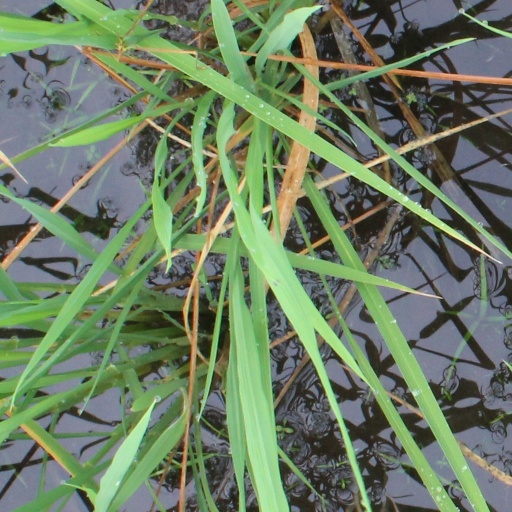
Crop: rice